Question: What color is the majority of the counter?
Tambaya: Wana irin launi ne mafe yawan kantocin?
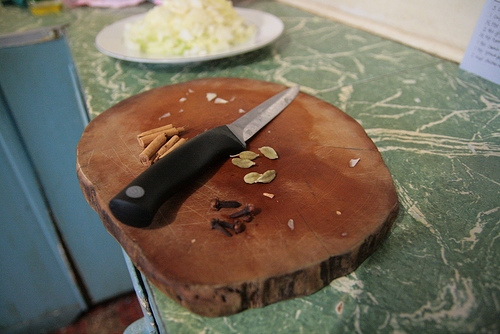
Answer: Green.
Amsa: Kore.